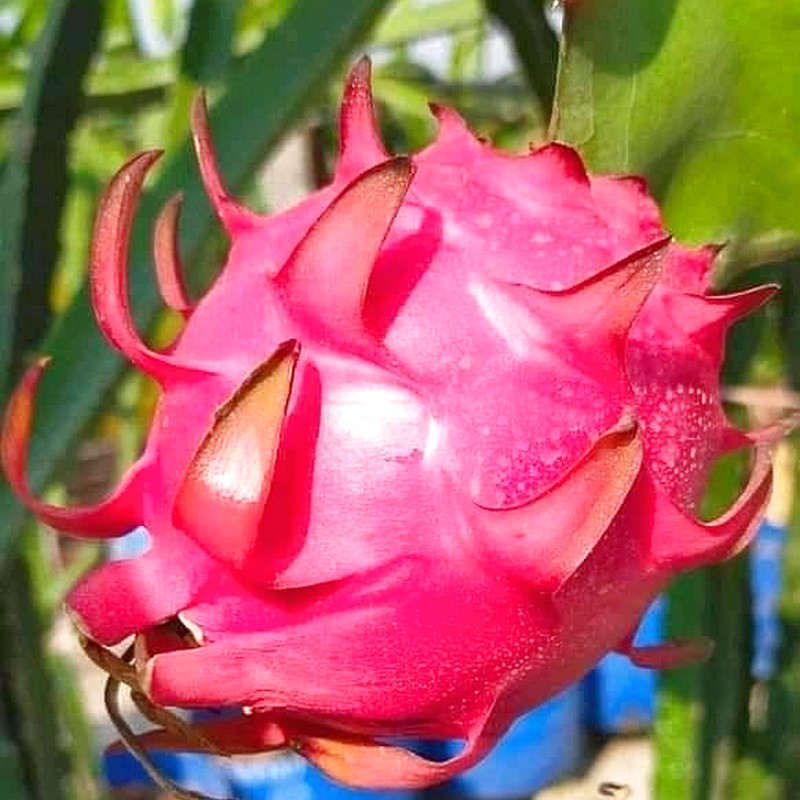
Label: Mature Dragon Fruit